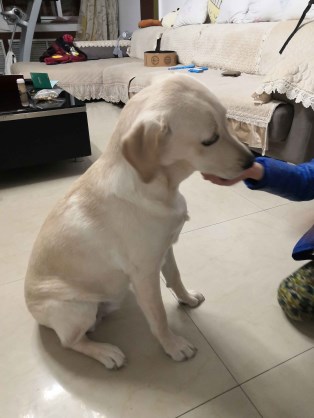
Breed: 3580-n000122-Labrador_retriever